Glentworth, Paddington

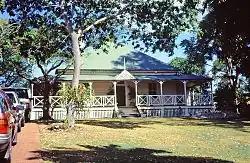
Glentworth

Glentworth is a heritage-listed detached house at 34 Howard Street, Paddington, City of Brisbane, Queensland, Australia. It was built . It was added to the Queensland Heritage Register on 21 October 1992.